Bell X-1

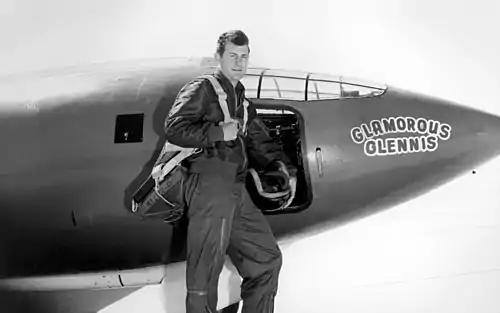
Chuck Yeager in front of the X-1 that he nicknamed the "Glamorous Glennis".

The first manned supersonic flight occurred on 14 October 1947, over the Mojave Desert in California, less than a month after the U.S. Air Force had been created as a separate service. Captain Charles "Chuck" Yeager piloted USAF aircraft #46-062, nicknamed "Glamorous Glennis" for his wife. The airplane was drop launched from the bomb bay of a B-29 and reached Mach 1.06. Following burnout of the engine, the plane glided to a landing on the dry lake bed. This was XS-1 flight number 50.